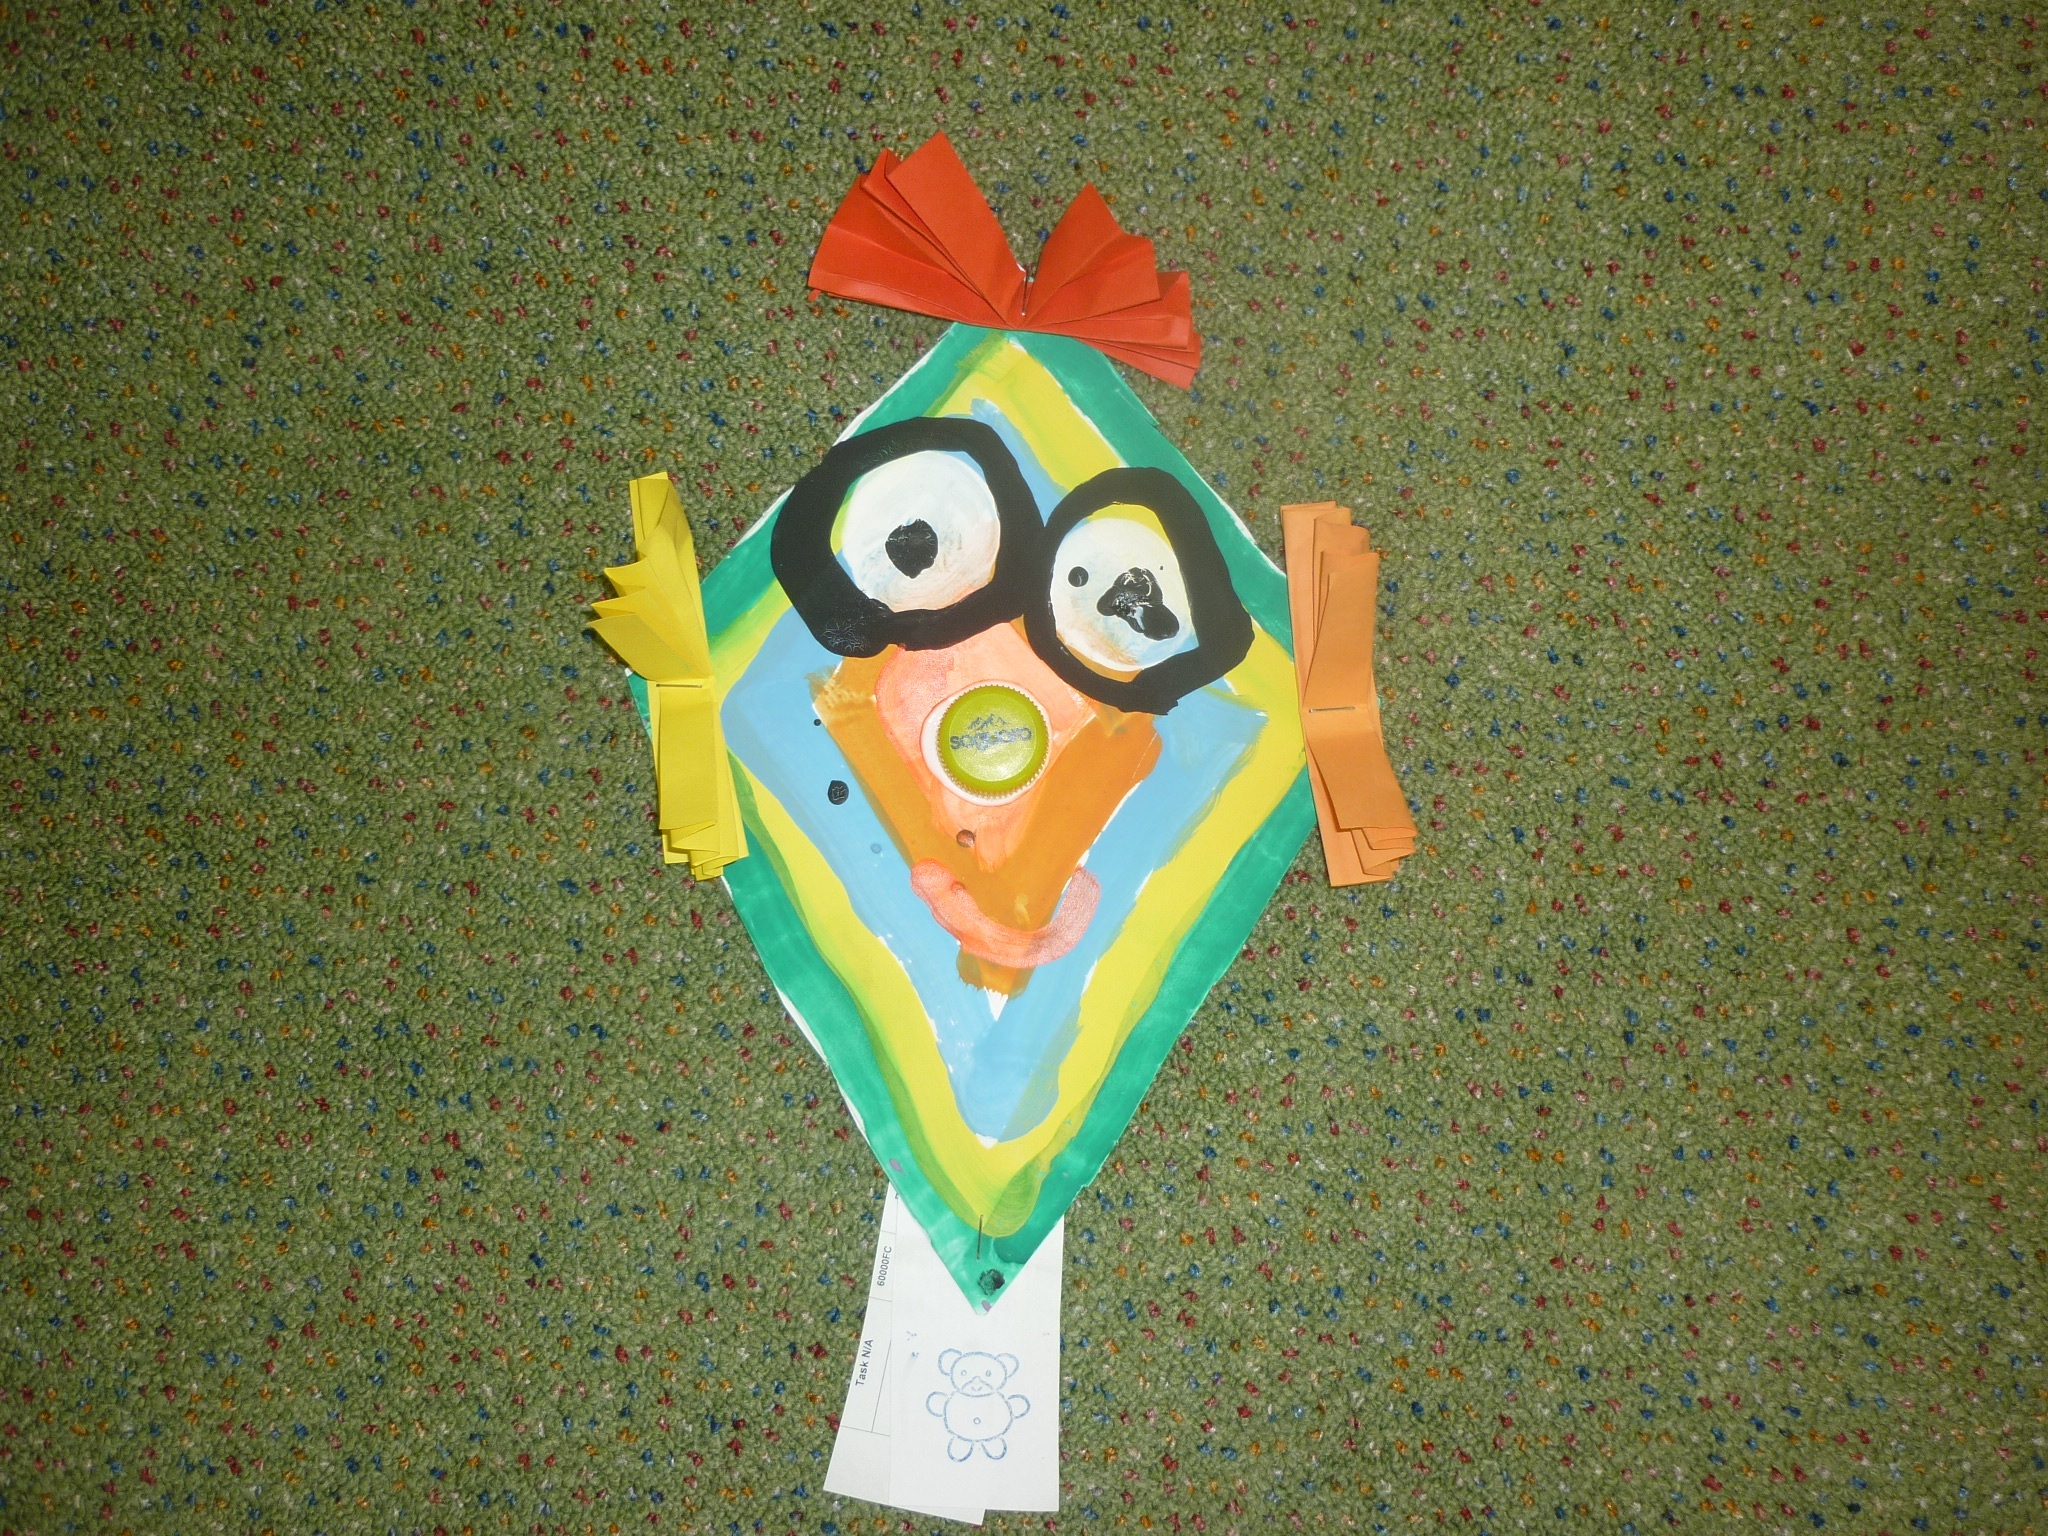
toy, art, dragon, paper dragon, the dragon from the paper